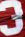
Number: 3